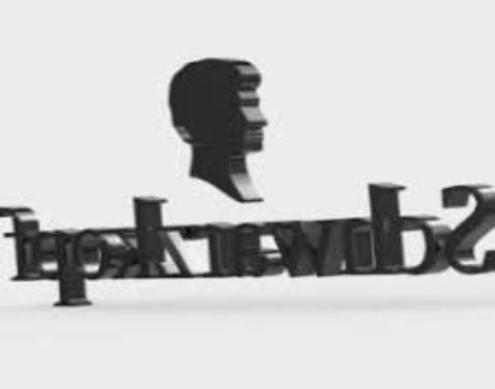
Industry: Necessities